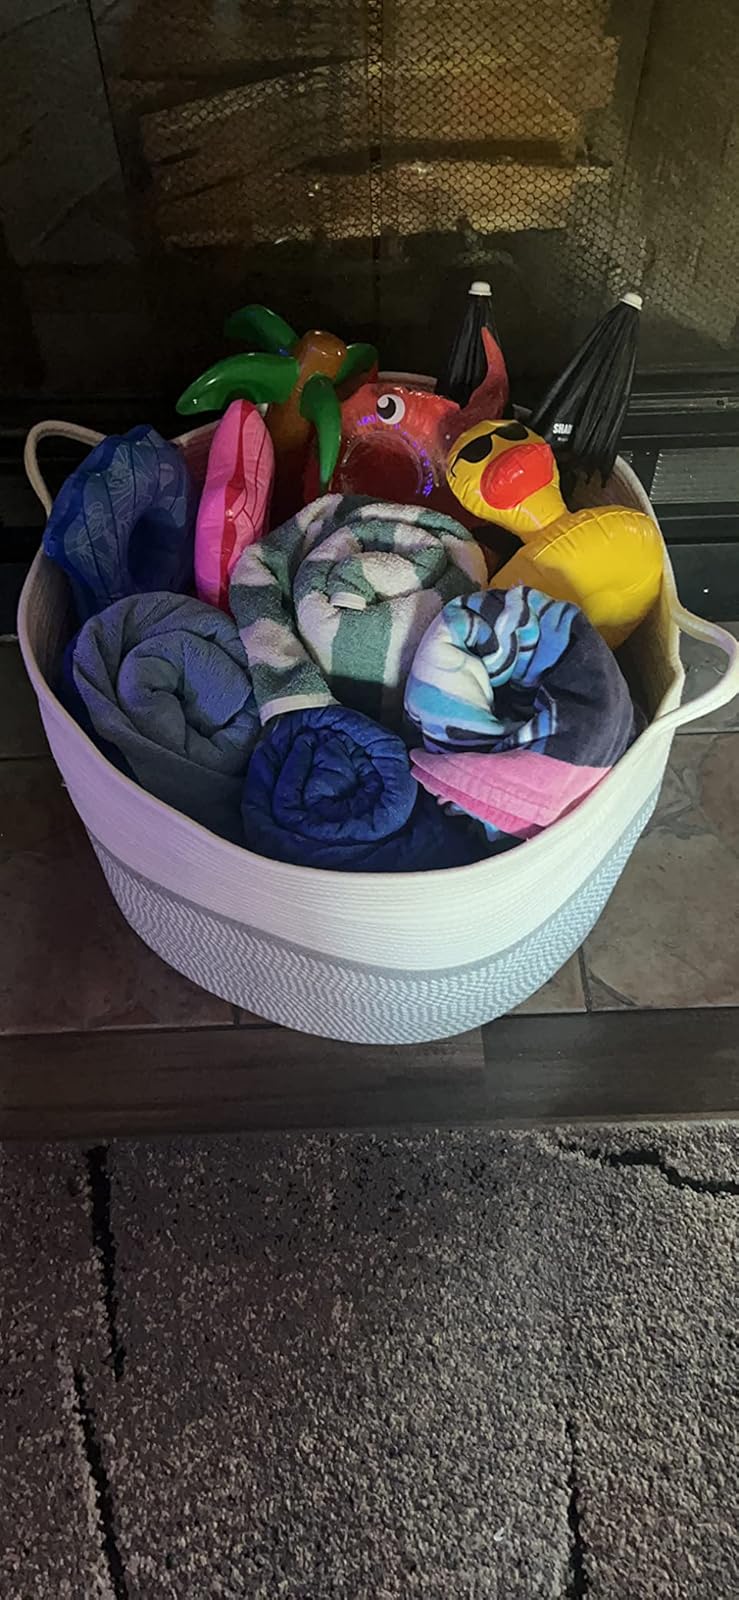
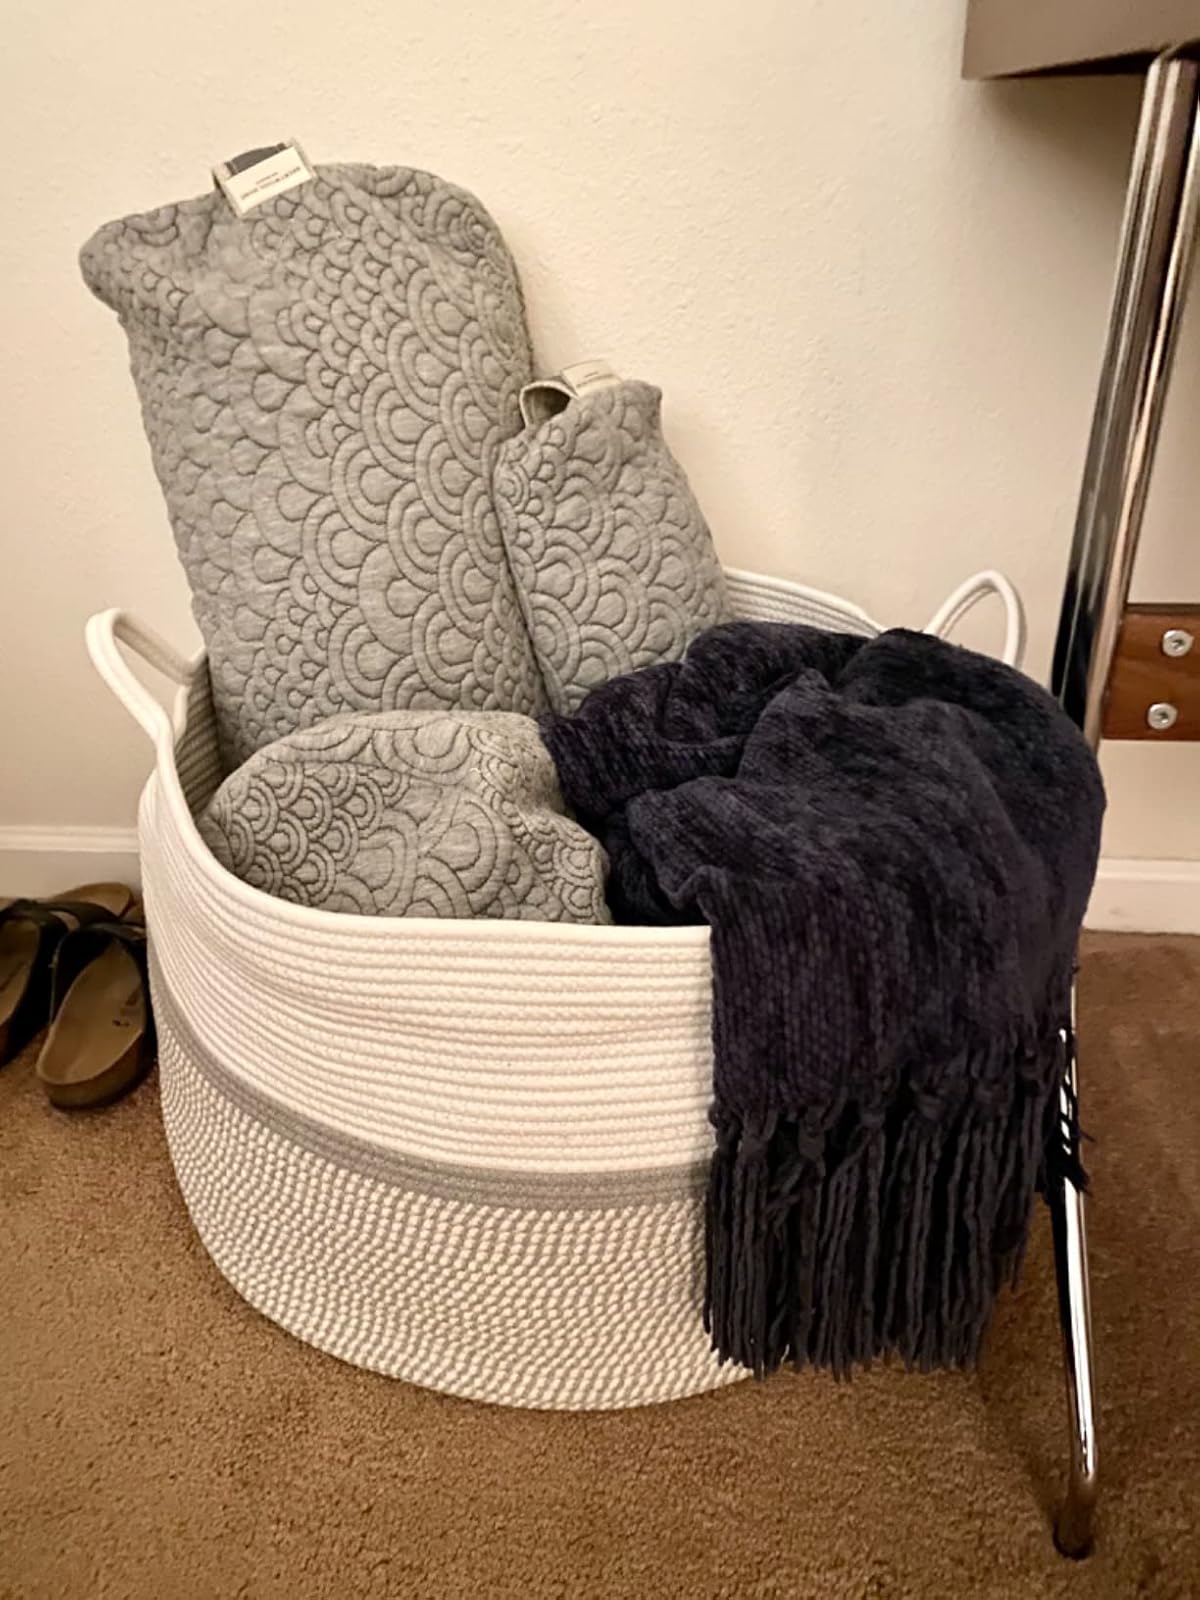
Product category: items_hamper
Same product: yes